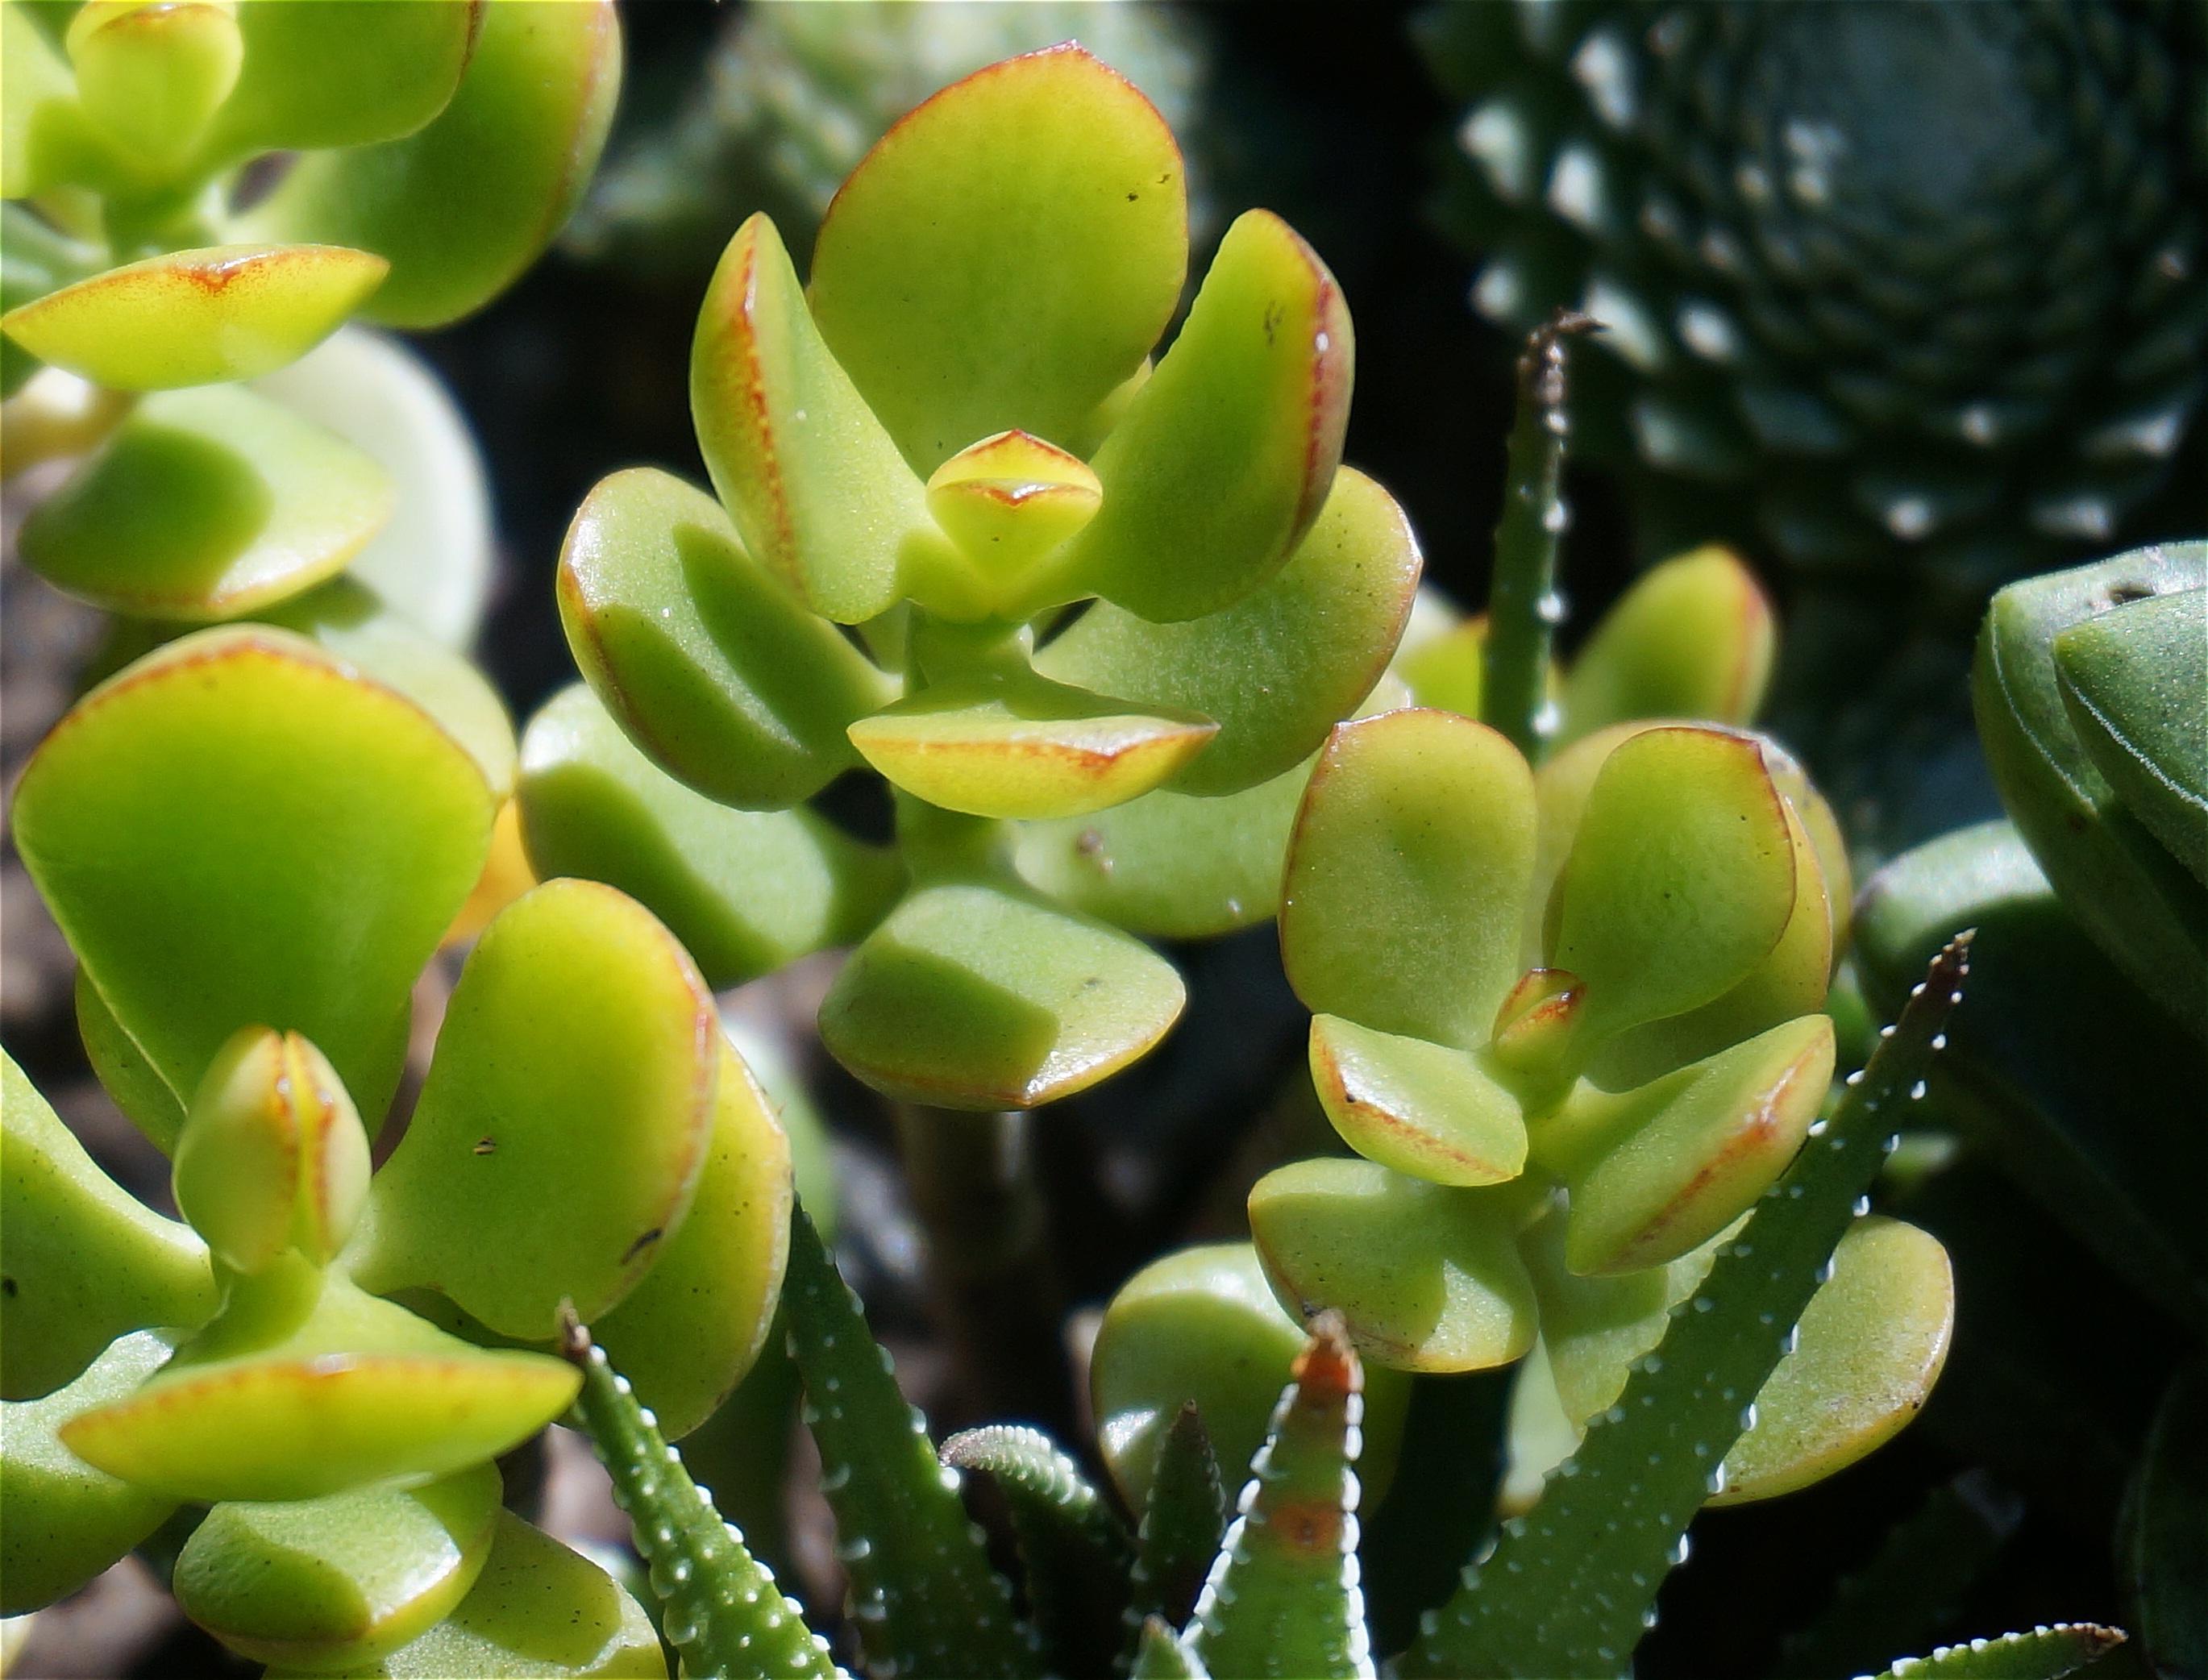
nature, cactus, plant, leaf, flower, green, natural, small, botany, succulent, garden, flora, houseplant, shrub, bud, macro photography, crassula, flowering plant, prickly pear, container plant, jade plant, stonecrop family, plant stem, land plant, nopal, barbary fig